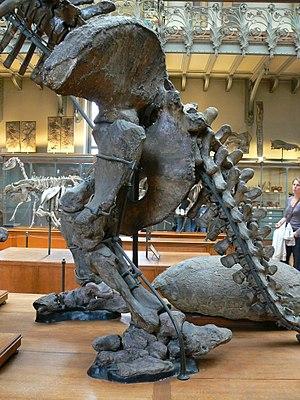
Megatherium est un genre de mammifères placentaires terrestres disparus ayant vécu au Pléistocène. Il fait partie du super-ordre des xénarthres, comme les paresseux actuels.